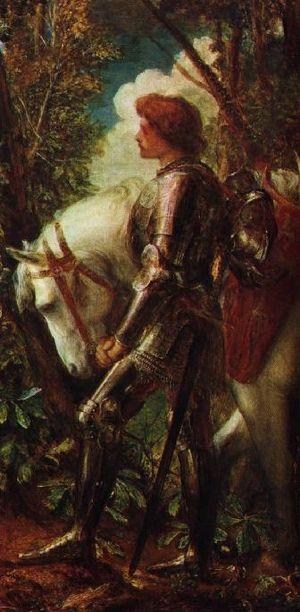
Galaad, Galahad, ou Galaaç est le fils du chevalier Lancelot du Lac et d'Ellan, fille du roi Pellès, le roi Pêcheur, qui détient le Graal. Son nom vient du gallois Gwalchaved : « faucon d'été». Il est le plus jeune chevalier de la Table ronde. Il est le bon chevalier, le seul qui puisse s'asseoir à la droite d'Arthur sur le siège périlleux, comme prédit par Merlin qui l'avait présenté à la cour du roi Arthur. Il accomplit la quête du Saint-Graal accompagné de Perceval et de Bohort qui sera celui qui versera le sang du Christ qui se trouvait sur la lance du soldat romain l'ayant blessé au côté. Galaad sera le seul, au terme de la quête, à pouvoir regarder à l'intérieur du Graal. Il mourut d'ailleurs juste après car avec ce qu'il avait vu, il ne pouvait plus vivre. Son père Lancelot était lui aussi à l'origine destiné à la quête du Graal mais il en fut détourné par l'amour qu'il portait à Guenièvre.